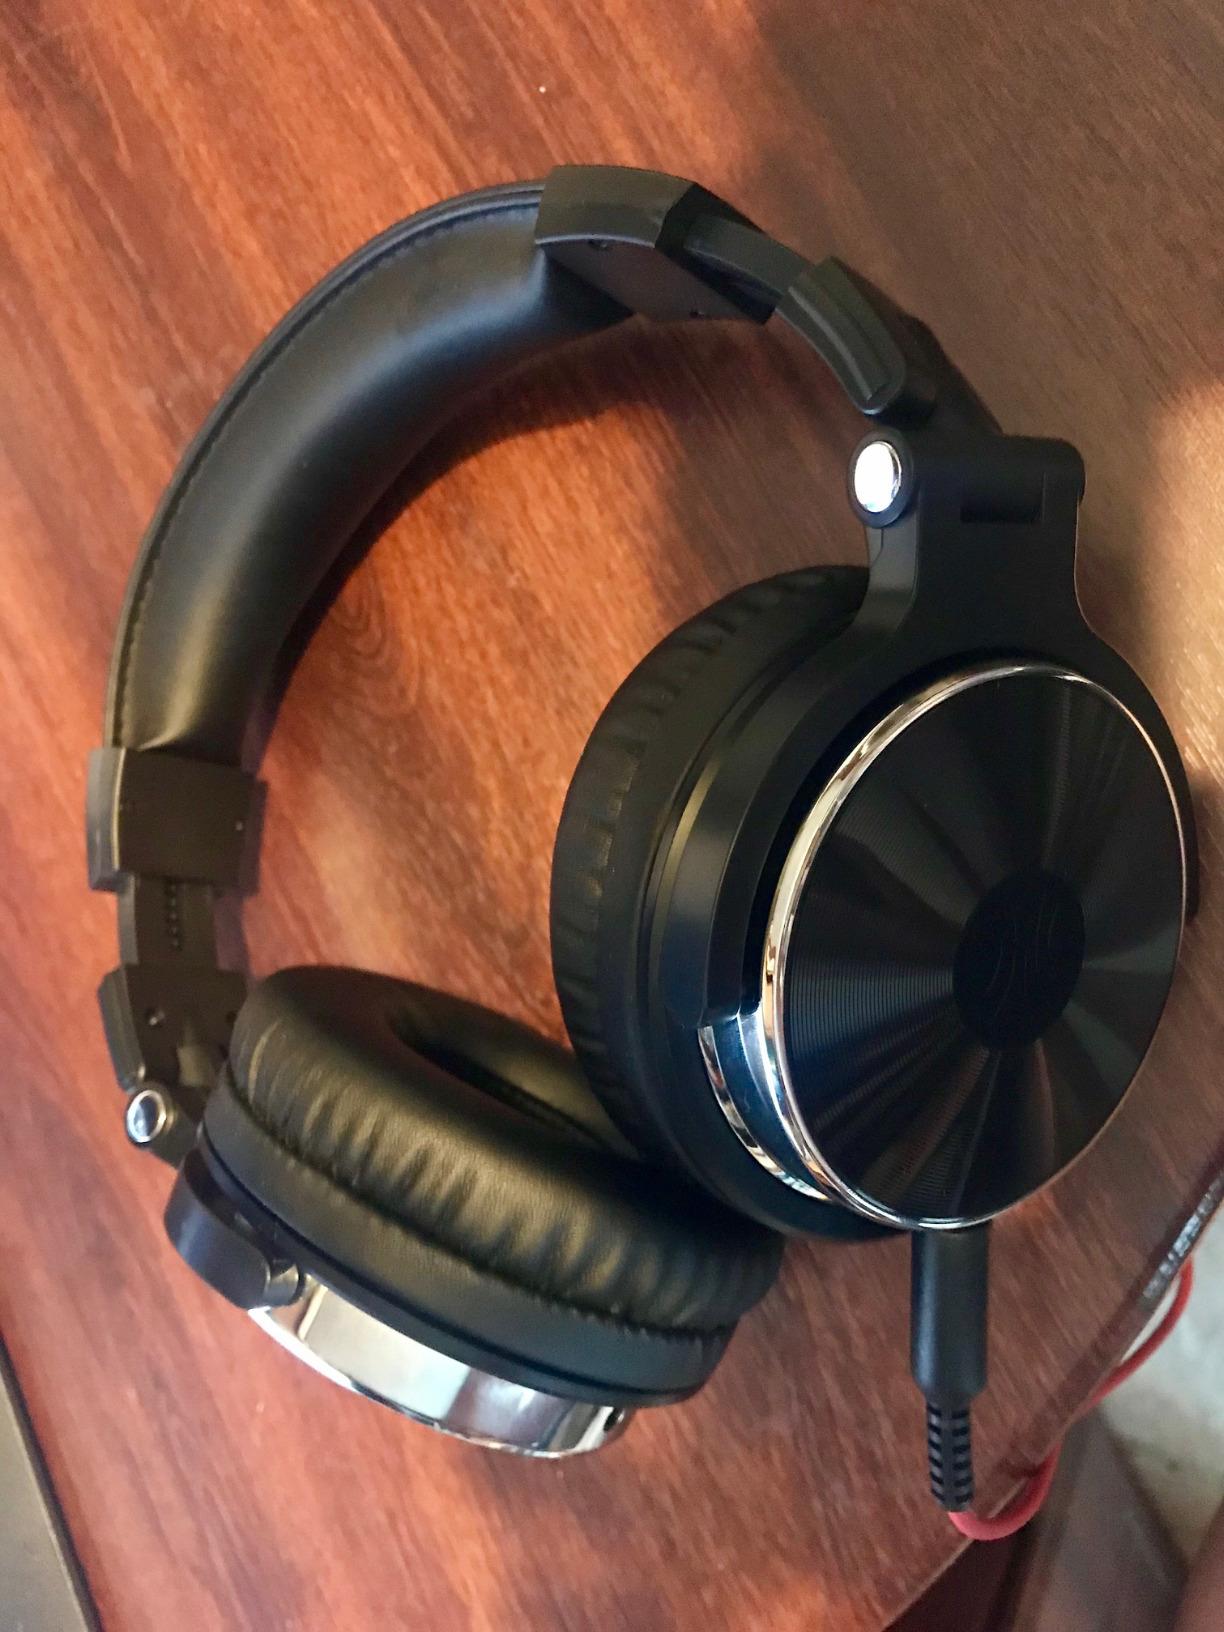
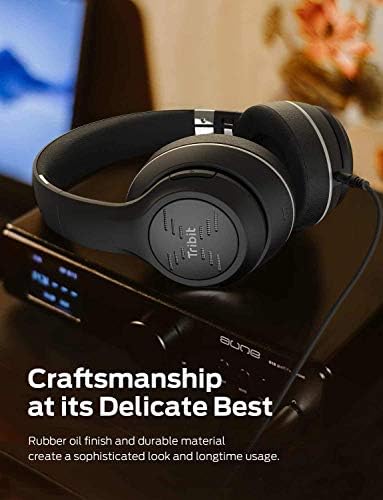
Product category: headphones
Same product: no